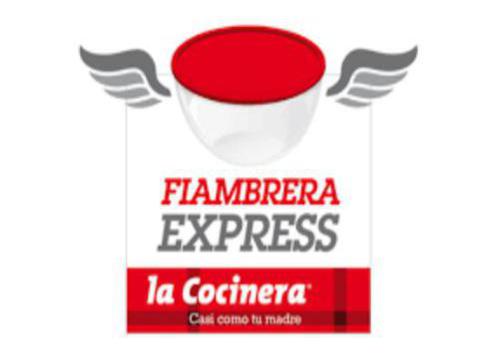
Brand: la cocinera
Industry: Food